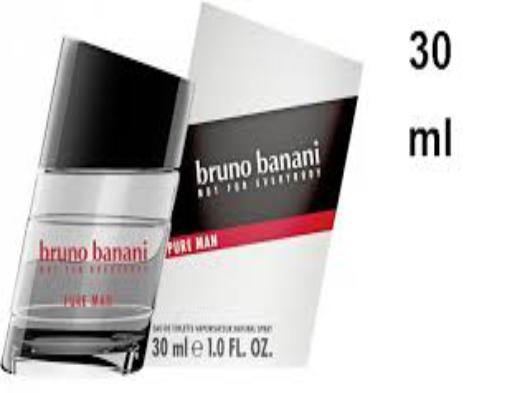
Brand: Bruno Banani
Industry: Necessities